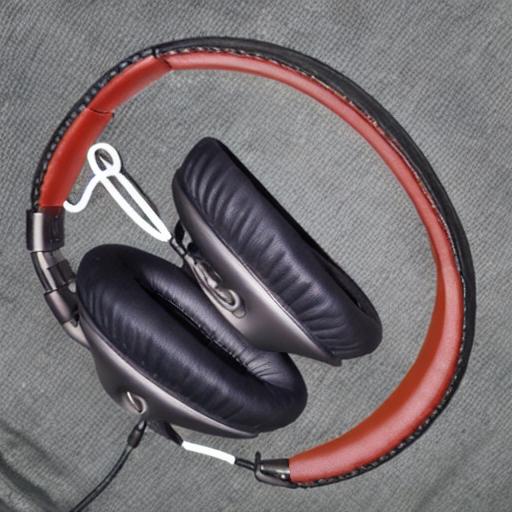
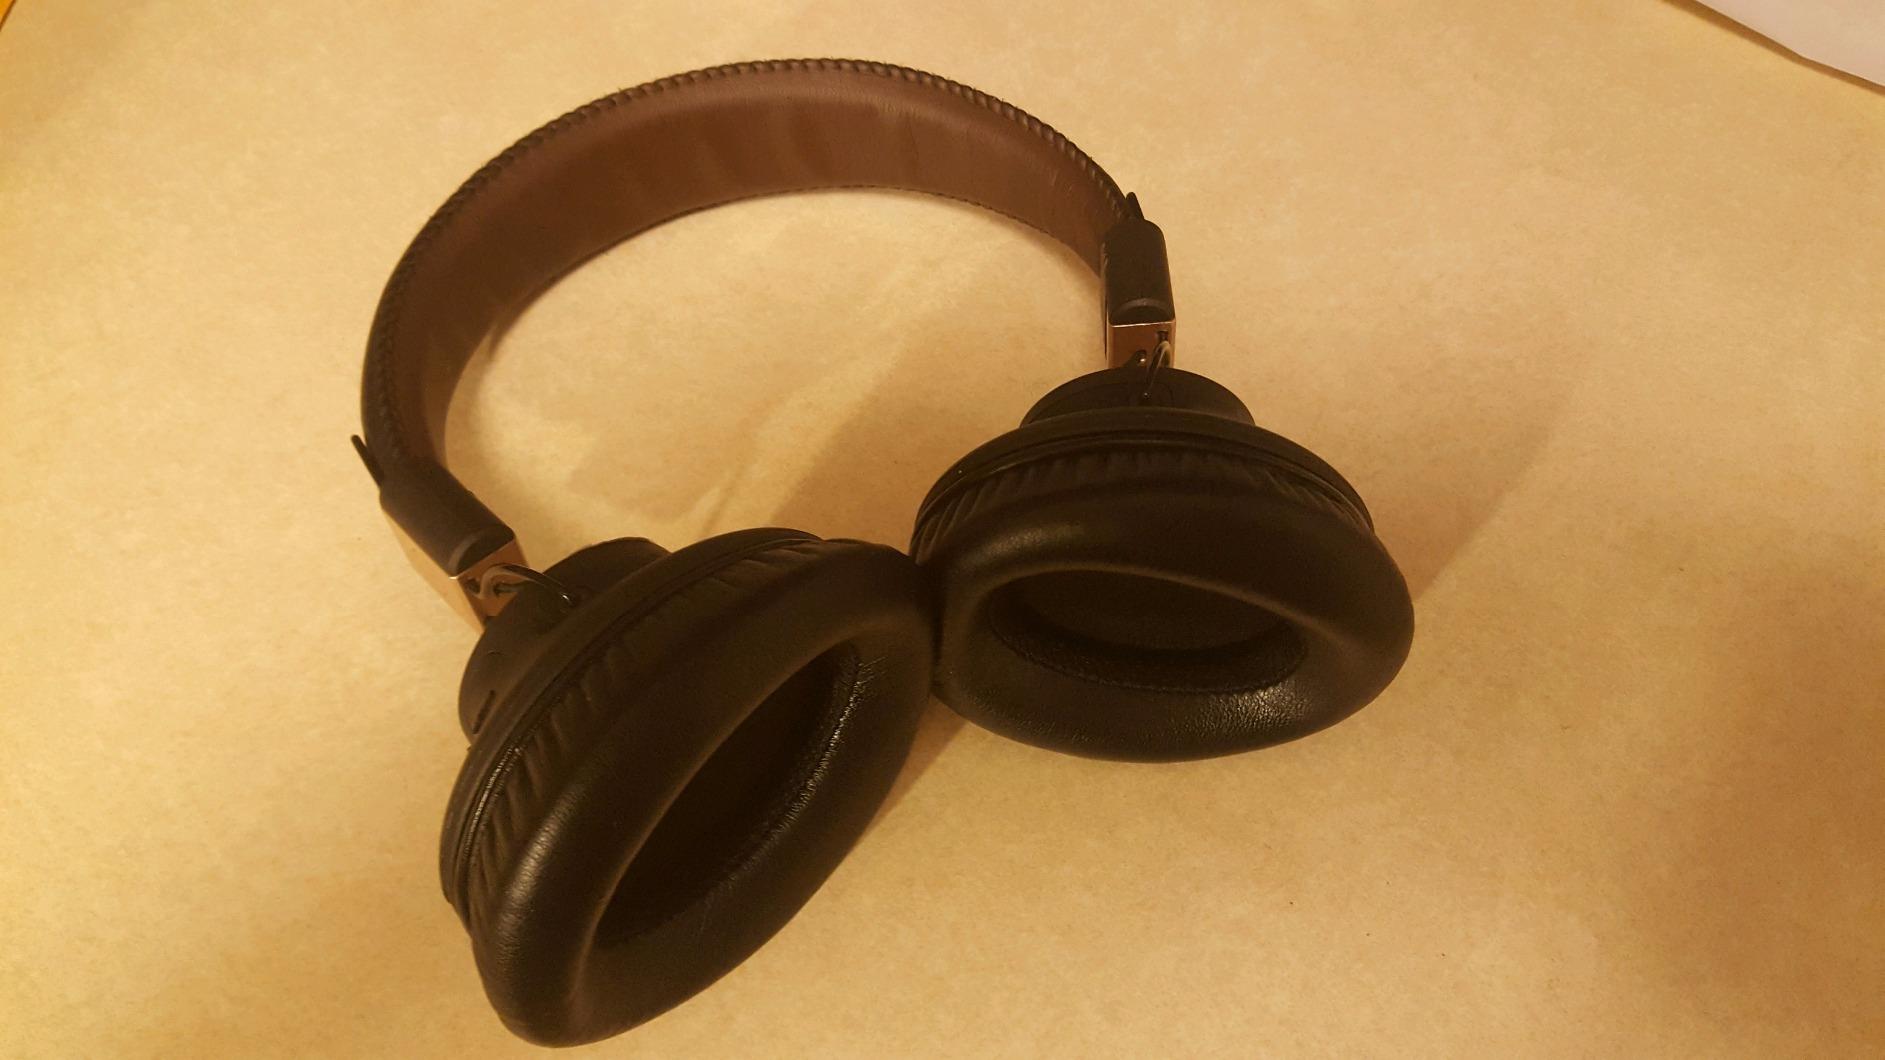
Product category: headphones
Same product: no